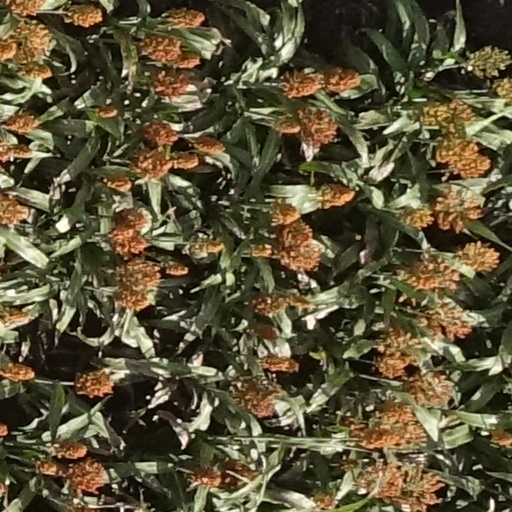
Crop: sorghum